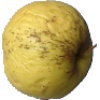
Label: Apple Golden 1